Electrical ballast

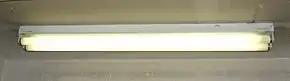
A fluorescent lamp, a device with negative differential resistance. In operation, an increase in current through the fluorescent tube causes a drop in voltage across it. If the tube were connected directly to the power line, the falling tube voltage would cause more and more current to flow, until it destroyed itself. To prevent this, fluorescent tubes are connected to the power line through a "ballast". The ballast adds positive impedance (AC resistance) to the circuit to counteract the negative resistance of the tube, limiting the current.

An electrical ballast is a device that limits the current through an electrical load. These are most often used when a load (such as an arc discharge) has its terminal voltage decline when current through the load increases. If such a device were connected to a constant-voltage power supply, it would draw an increasing amount of current until it is destroyed or causes the power supply to fail. To prevent this, a ballast provides a positive resistance or reactance that limits the current available to that device.